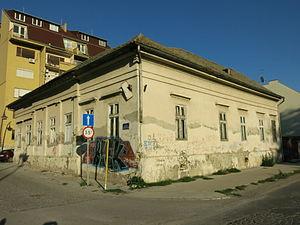
Cet article recense les monuments culturels du district du Banat méridional en Serbie.
Les monuments culturels protégés constituent une catégorie de monuments de Serbie inscrits sur une liste de monuments bénéficiant de la protection de l'État. Il s'agit d'une troisième catégorie de monuments protégés classés, par leur importance, après les monuments culturels d'importance exceptionnelle et les monuments culturels de grande importance.